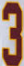
Number: 3